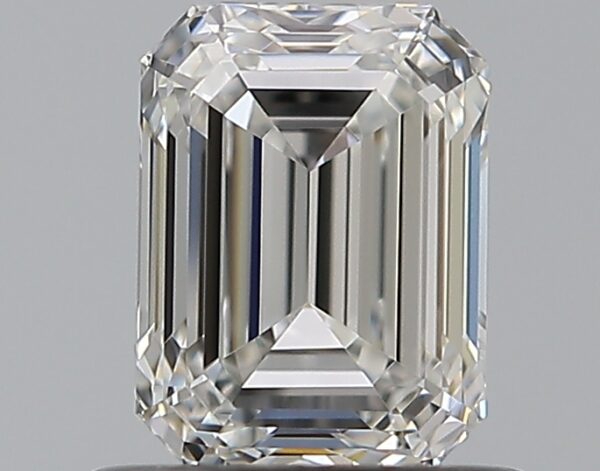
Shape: emerald
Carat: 0.75
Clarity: VVS1
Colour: F
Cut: EX
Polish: EX
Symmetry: EX
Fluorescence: F
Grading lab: GIA
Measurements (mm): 5.87 x 4.34 x 2.96